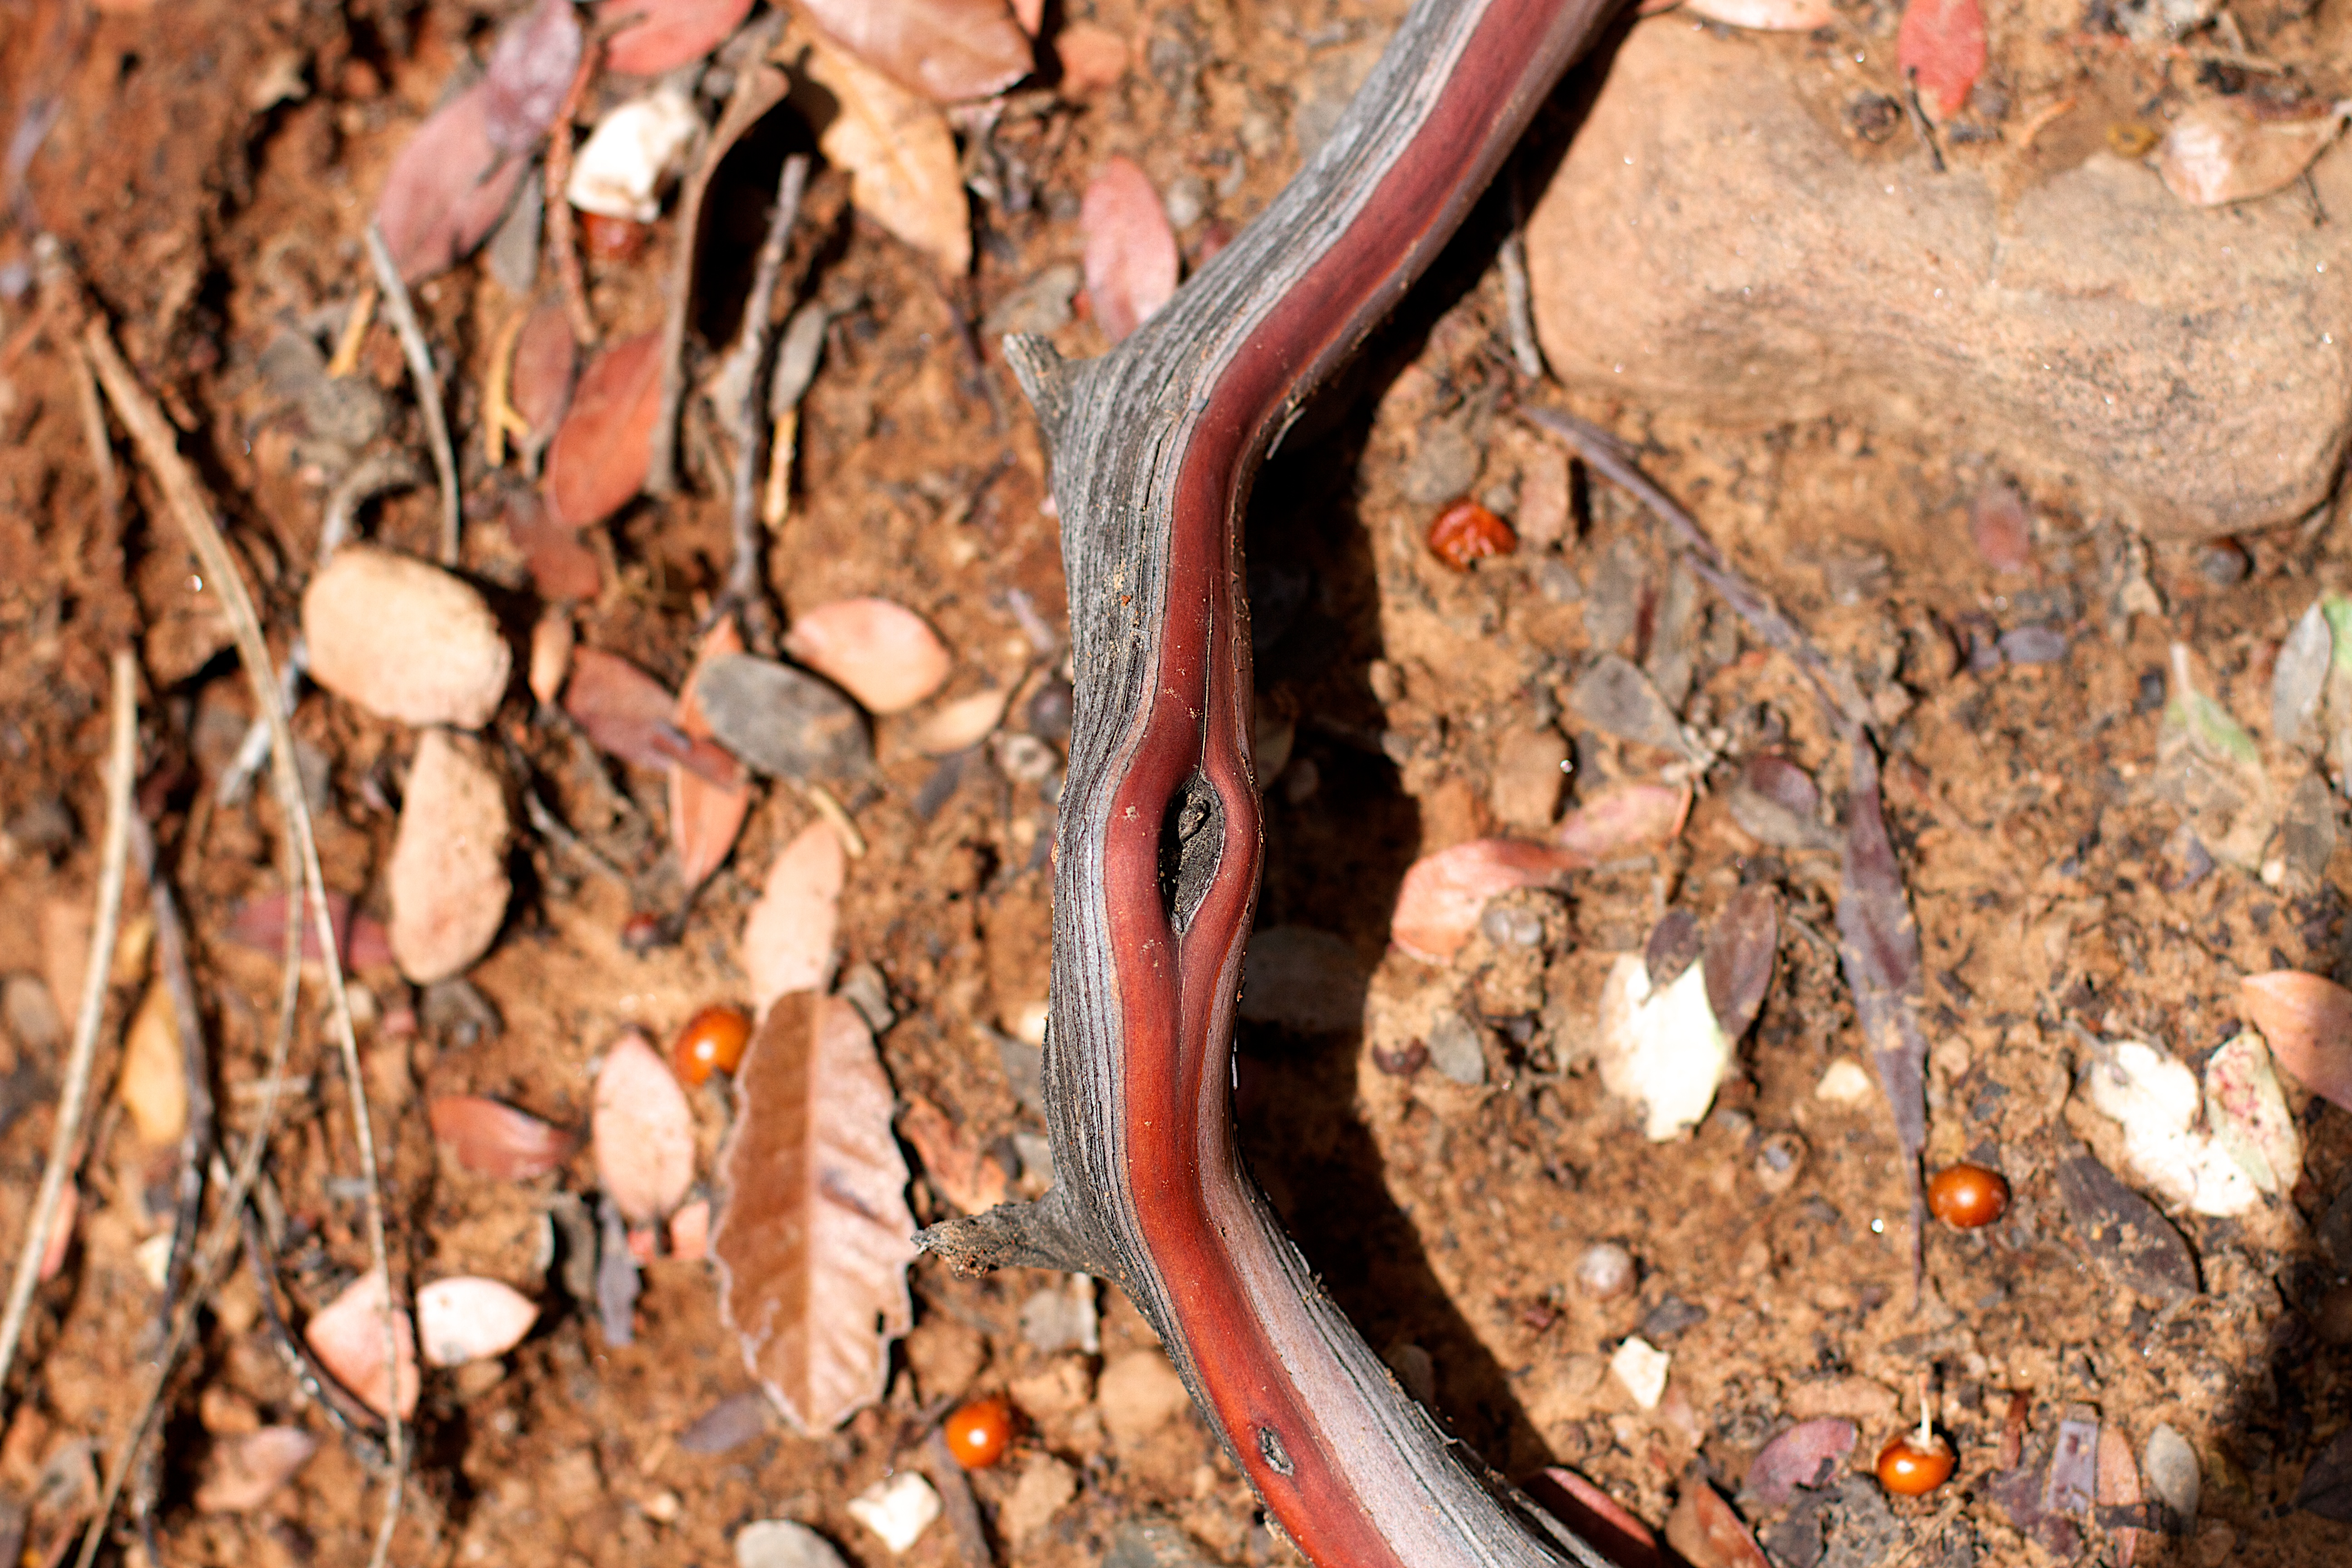
rock, soil, reptile, geology, snake, organism, colubridae, scaled reptile, kingsnake